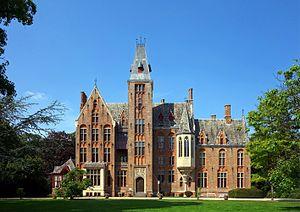
Le château de Loppem (Belgique), édifié de 1859 à 1862 par Edward Welby Pugin et Jean-Baptiste de Béthune.
Le coup de Lophem, parfois orthographié coup de Loppem, est un épisode politique belge ayant eu lieu au Château de Lophem, qui a permis le suffrage universel masculin en Belgique, qui autorise les coalitions d'ouvriers mais qui a également donné le droit aux néerlandophones d'établir un enseignement supérieur en néerlandais. Il fut comparé par les catholiques à un coup d'état, d'où son nom.
Albert, prince de Belgique, duc de Saxe, prince de Saxe-Cobourg et Gotha et héritier de la couronne belge, puis roi des Belges, est né à Bruxelles le 8 avril 1875 et mort dans un accident d'escalade à Marche-les-Dames le 17 février 1934.
Le Château de Lophem ou château de Loppem est situé en Belgique, à Lophem dans la commune de Zedelgem en Flandre-Occidentale.